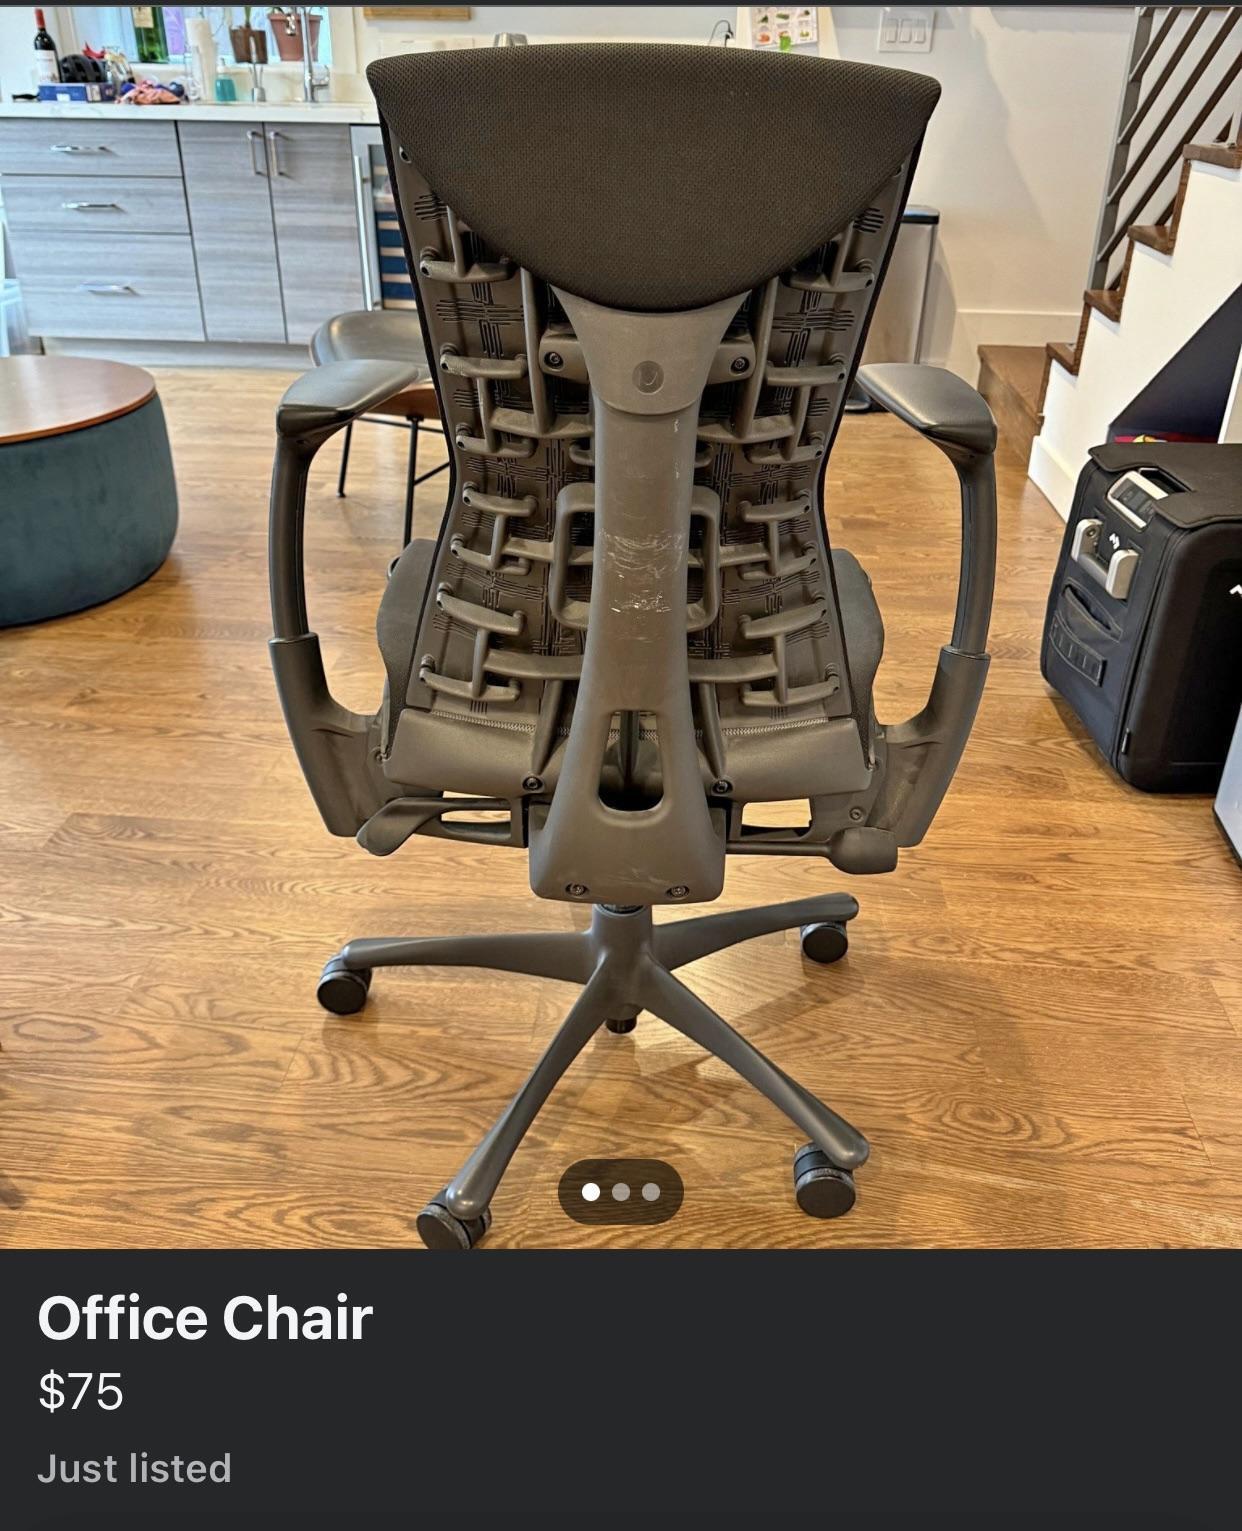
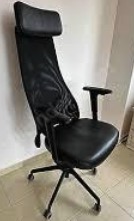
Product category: items_chair
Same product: no